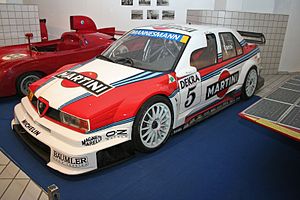
Alfa Romeo 155 / 155 i motorsport
Alfa Romeo 155 V6 TI DTM
Alfa Romeo 155 var en firedørs stor mellemklassesedan fra det italienske bilmærke Alfa Romeo bygget mellem starten af 1992 og efteråret 1997.